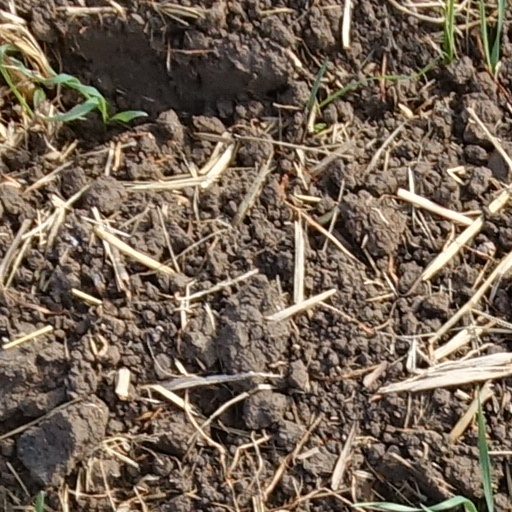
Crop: wheat